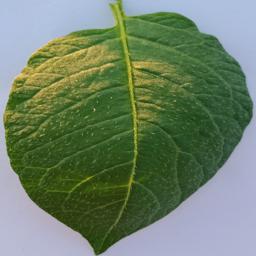
Label: Potato___Healthy